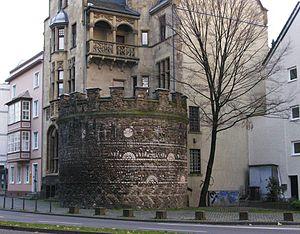
Cologne est la plus ancienne des grandes villes d'Allemagne.
Colonia Claudia Ara Agrippinensium est une colonie romaine capitale de la Germanie inférieure, l'actuelle ville de Cologne, en Allemagne.